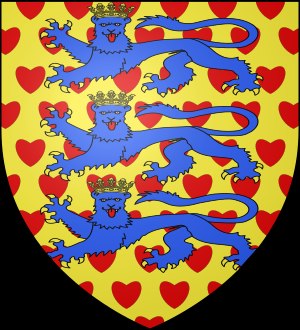
Jellingdynastiet
Våbenskjoldet for de danske konger af Jellingdynastiets 'hovedlinje' (ca. 1194[fn 1] – 1448)
Jellingdynastiet er betegnelsen for et regerende dansk fyrstehus, der menes at være grundlagt af Hardeknud måske i begyndelsen af det 10. århundrede. Fyrstehuset er desuden også stamfar til den Oldenborgske slægt og den Glücksburgske slægt, og har dermed formået at beholde magten i henved 1100 år.